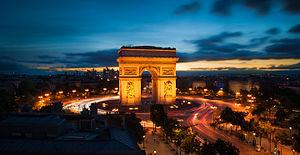
L’arc de triomphe de l’Étoile, souvent appelé simplement l’Arc de triomphe, dont la construction, décidée par l'empereur Napoléon Iᵉʳ, débuta en 1806 et s'acheva en 1836 sous Louis-Philippe, est situé à Paris, dans les 8ᵉ, 16ᵉ, et 17ᵉ arrondissements.